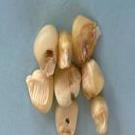
Maize quality: Bad